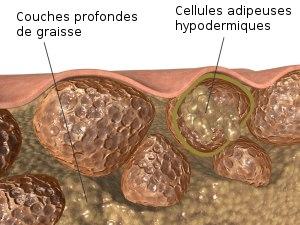
La cellulite ou lipodystrophie superficielle correspond à un aspect de peau d'orange de manière spontanée ou à la suite du pincement de la peau. Elle est le résultat d'une variante de la normale de répartition du tissu adipeux (lipodystrophie), augmenté au niveau de la peau de certaines régions caractéristiques chez la femme. Cette répartition est notamment influencée par les hormones féminines œstrogène et progestérone. La prise en charge de la cellulite est limitée et consiste essentiellement à prendre en charge le surpoids, parfois à intervenir chirurgicalement. Il existe trois types de cellulite, la cellulite adipeuse, la cellulite aqueuse et la cellulite fibreuse.